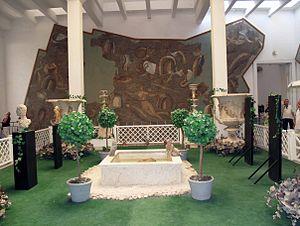
Reconstitution jardin avec éléments issus des fouilles de Mahdia, Musée national du Bardo, Tunis. Italiano: Ricostruzione di un giardino romano,al Museo del Bardo a Tunisi, che utilizza elementi originali provenienti dal Relitto di Mahdia. Sullo sfondo, mosaici romani.
L'épave de Mahdia est un site archéologique sous-marin découvert à environ cinq kilomètres au large de la ville tunisienne de Mahdia, à mi-distance des sites archéologiques de Thapsus et Sullecthum.